Pilots' Association For The Bay & River Delaware

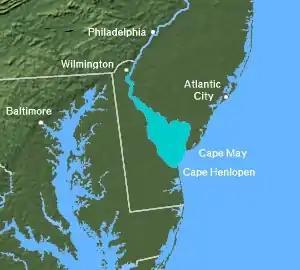
Delaware Bay

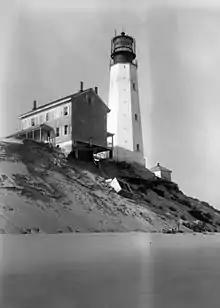
Cape Henlopen Light

Author and historian, John Thomas Scharf in his book "History Of Delaware", said that Delaware Bay Pilots have been piloting ships in the Delaware Bay and Delaware River since 1650. By the end of the 18th-century, the Delaware pilots were an organized body of pilots. Pilots served a four-year apprenticeship before taking an examination for their licenses.